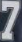
Number: 7